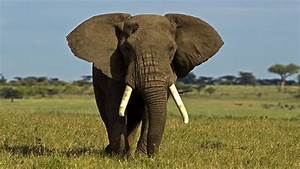
Label: elefante